Hard-paste porcelain

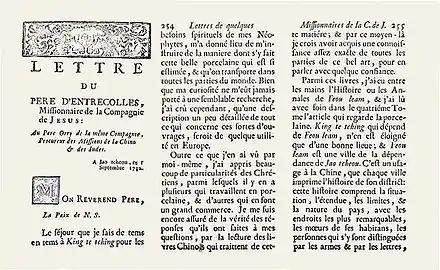
Section of the letter of François Xavier d'Entrecolles about Chinese porcelain manufacturing techniques, 1712, published by Jean-Baptiste du Halde in 1735

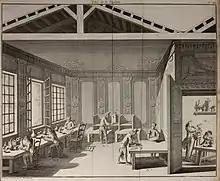
French porcelain factory, 1771

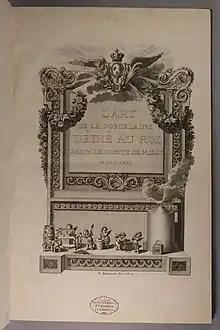
Comte de Milly's "L'art de la porcelaine", 1771

In 1712, the French Jesuit François Xavier d'Entrecolles described the Chinese process of manufacturing porcelain in his letters to Europe. In 1771, the comte de Milly published "L'art de la porcelaine", a detailed account of the processes of creating hard-paste porcelain, ending its prestige as a rare and valuable material.